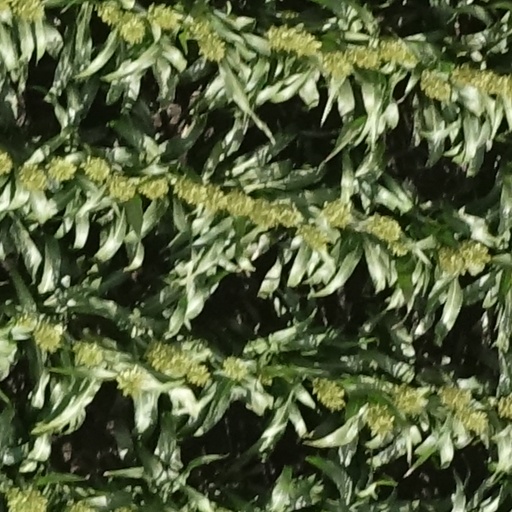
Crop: sorghum